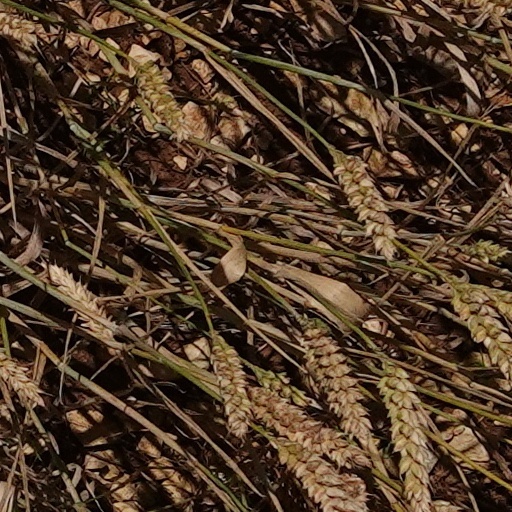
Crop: wheat